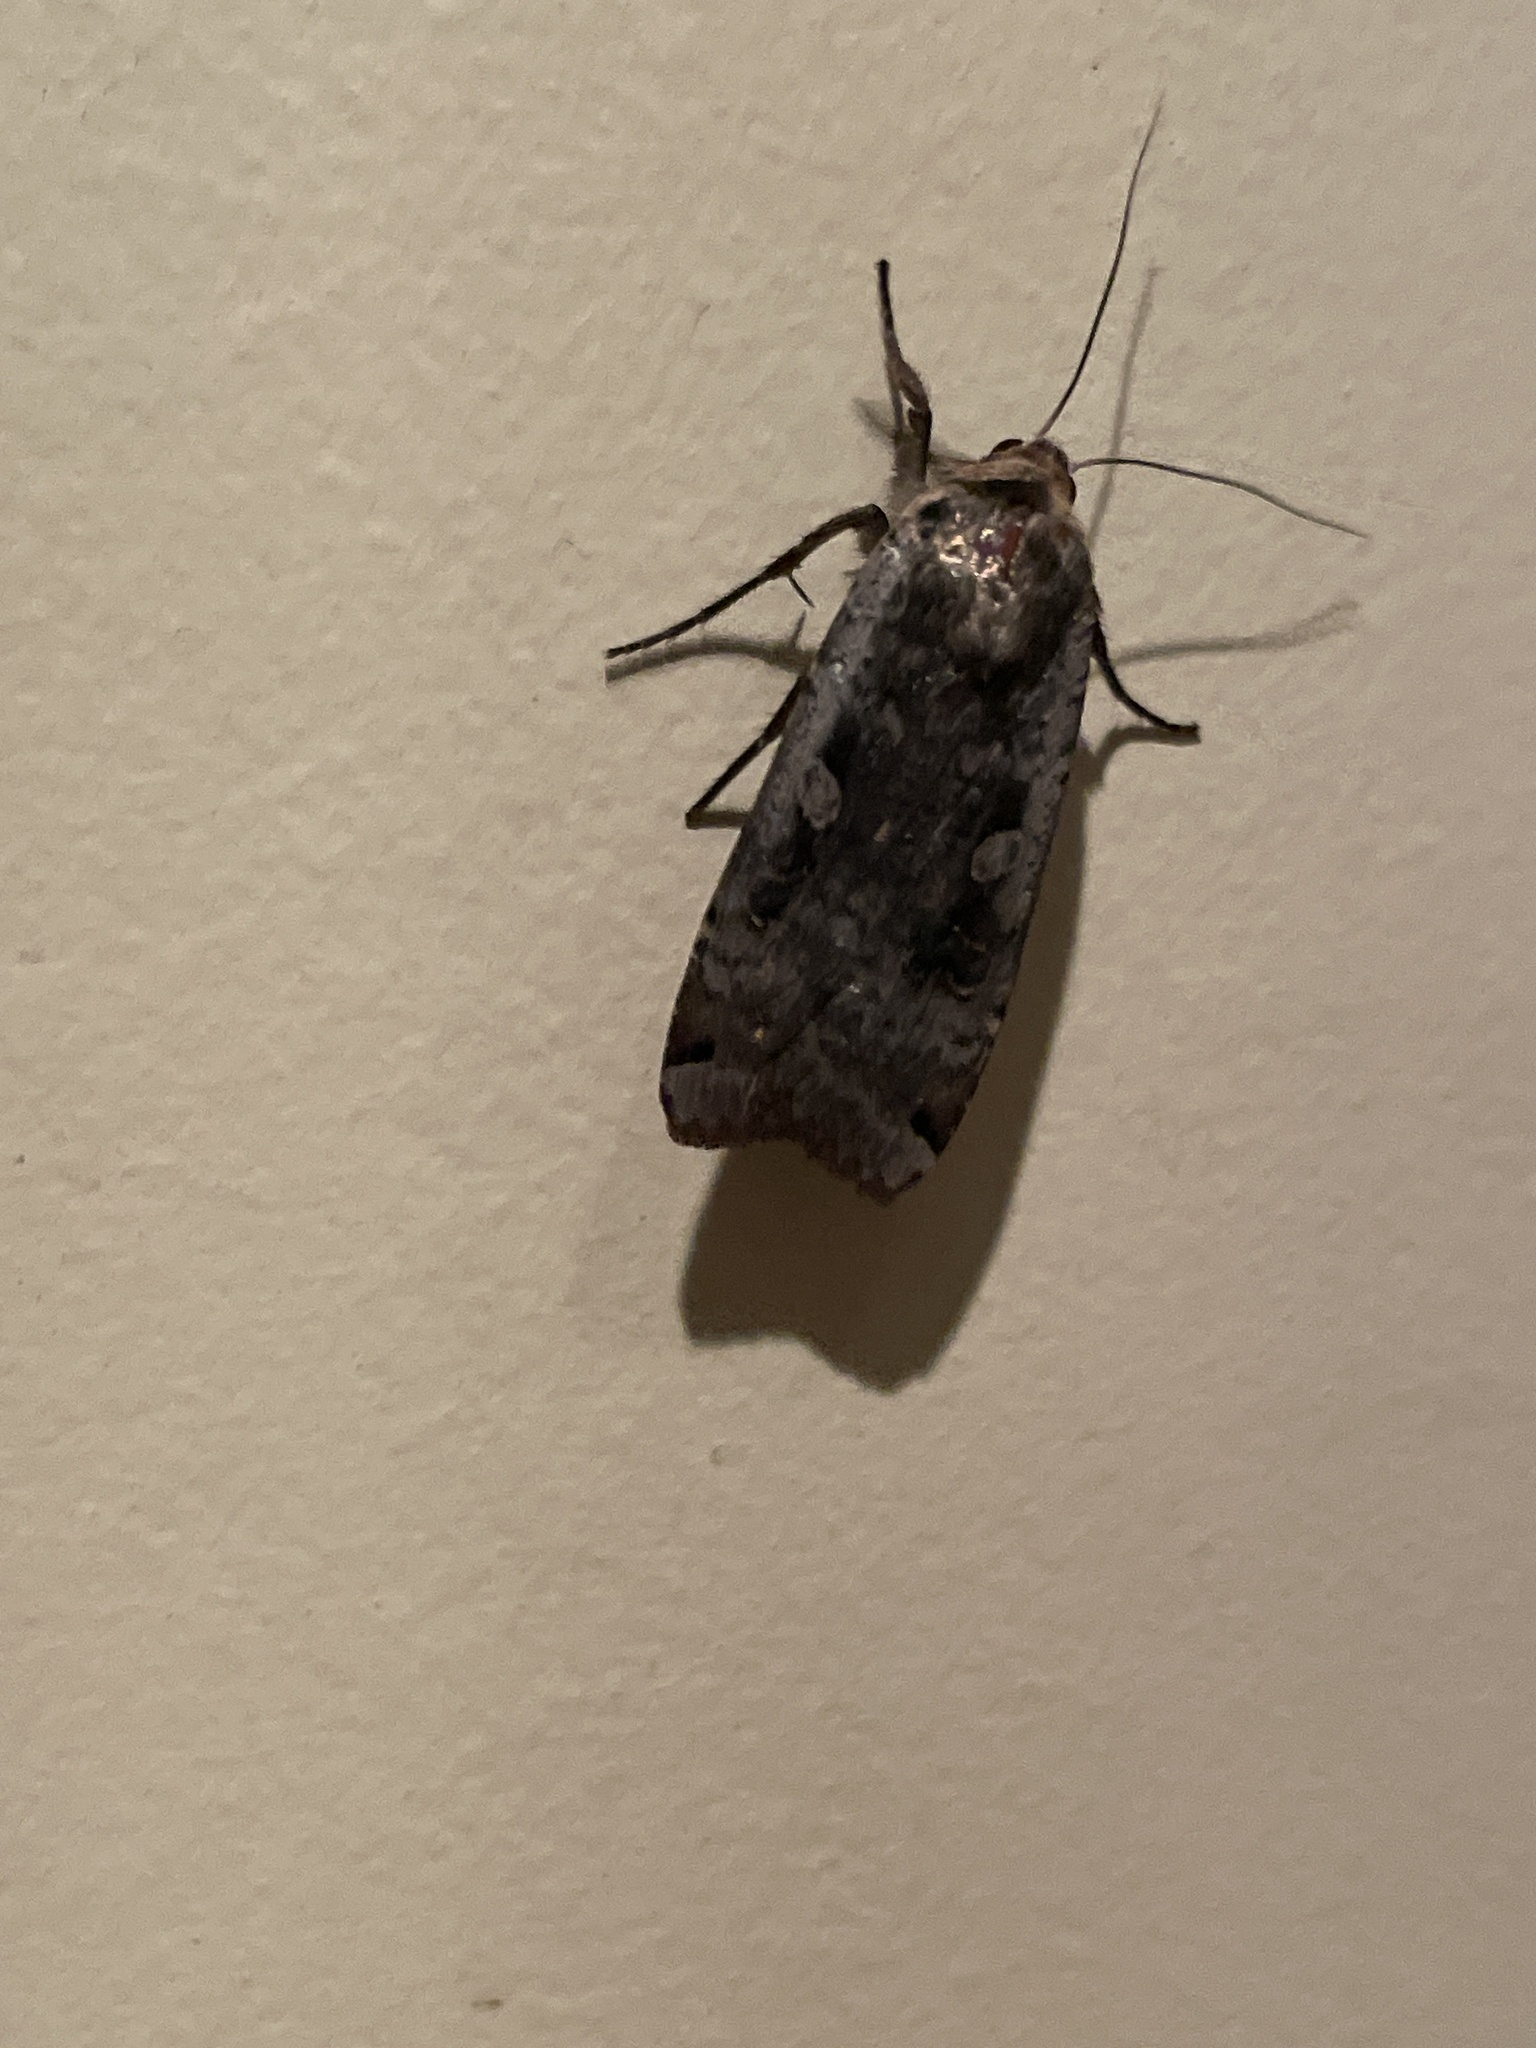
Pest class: cutworms